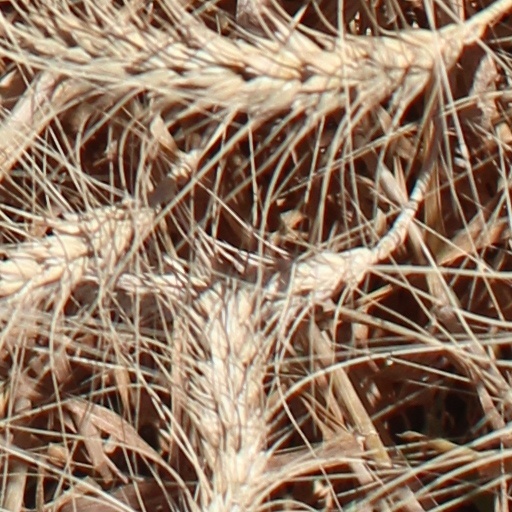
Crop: wheat